Muffin rings

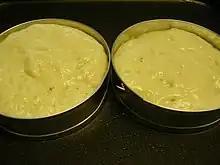
English muffin dough cooking on a griddle in muffin rings

Muffin rings are metal cookware used for oven-baking or griddle-cooking muffins or English muffins. Muffin rings are circle-shaped objects made of thin metal. The rings are about one inch high. Batter is poured into the rings, which are placed on a griddle. The griddle is then baked in an oven. The muffins and the ring are turned over midway through the baking to bake the other side of the muffin.